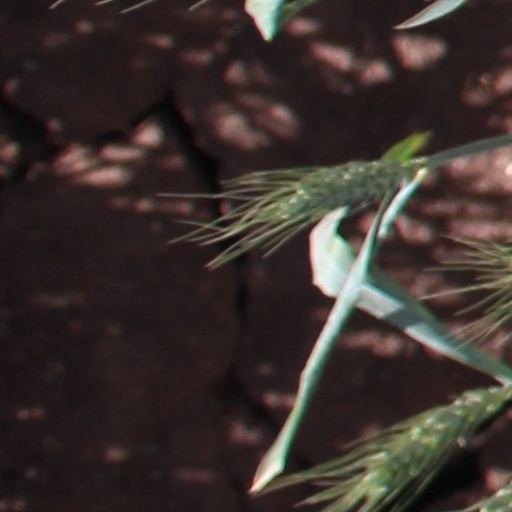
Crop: wheat